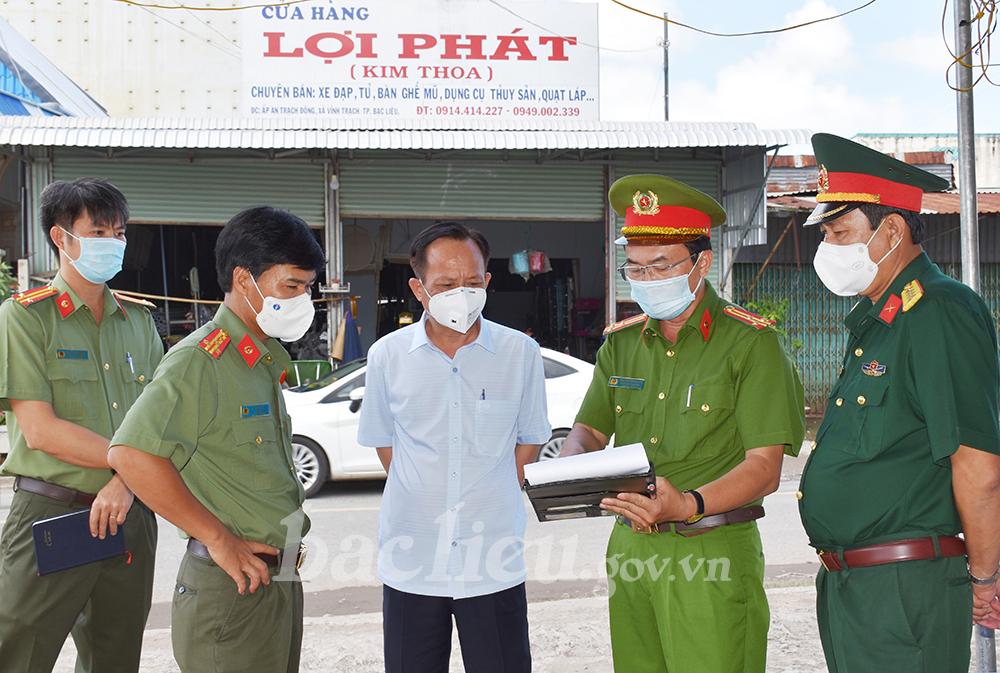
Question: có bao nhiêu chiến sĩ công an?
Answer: có bốn chiến sĩ công an